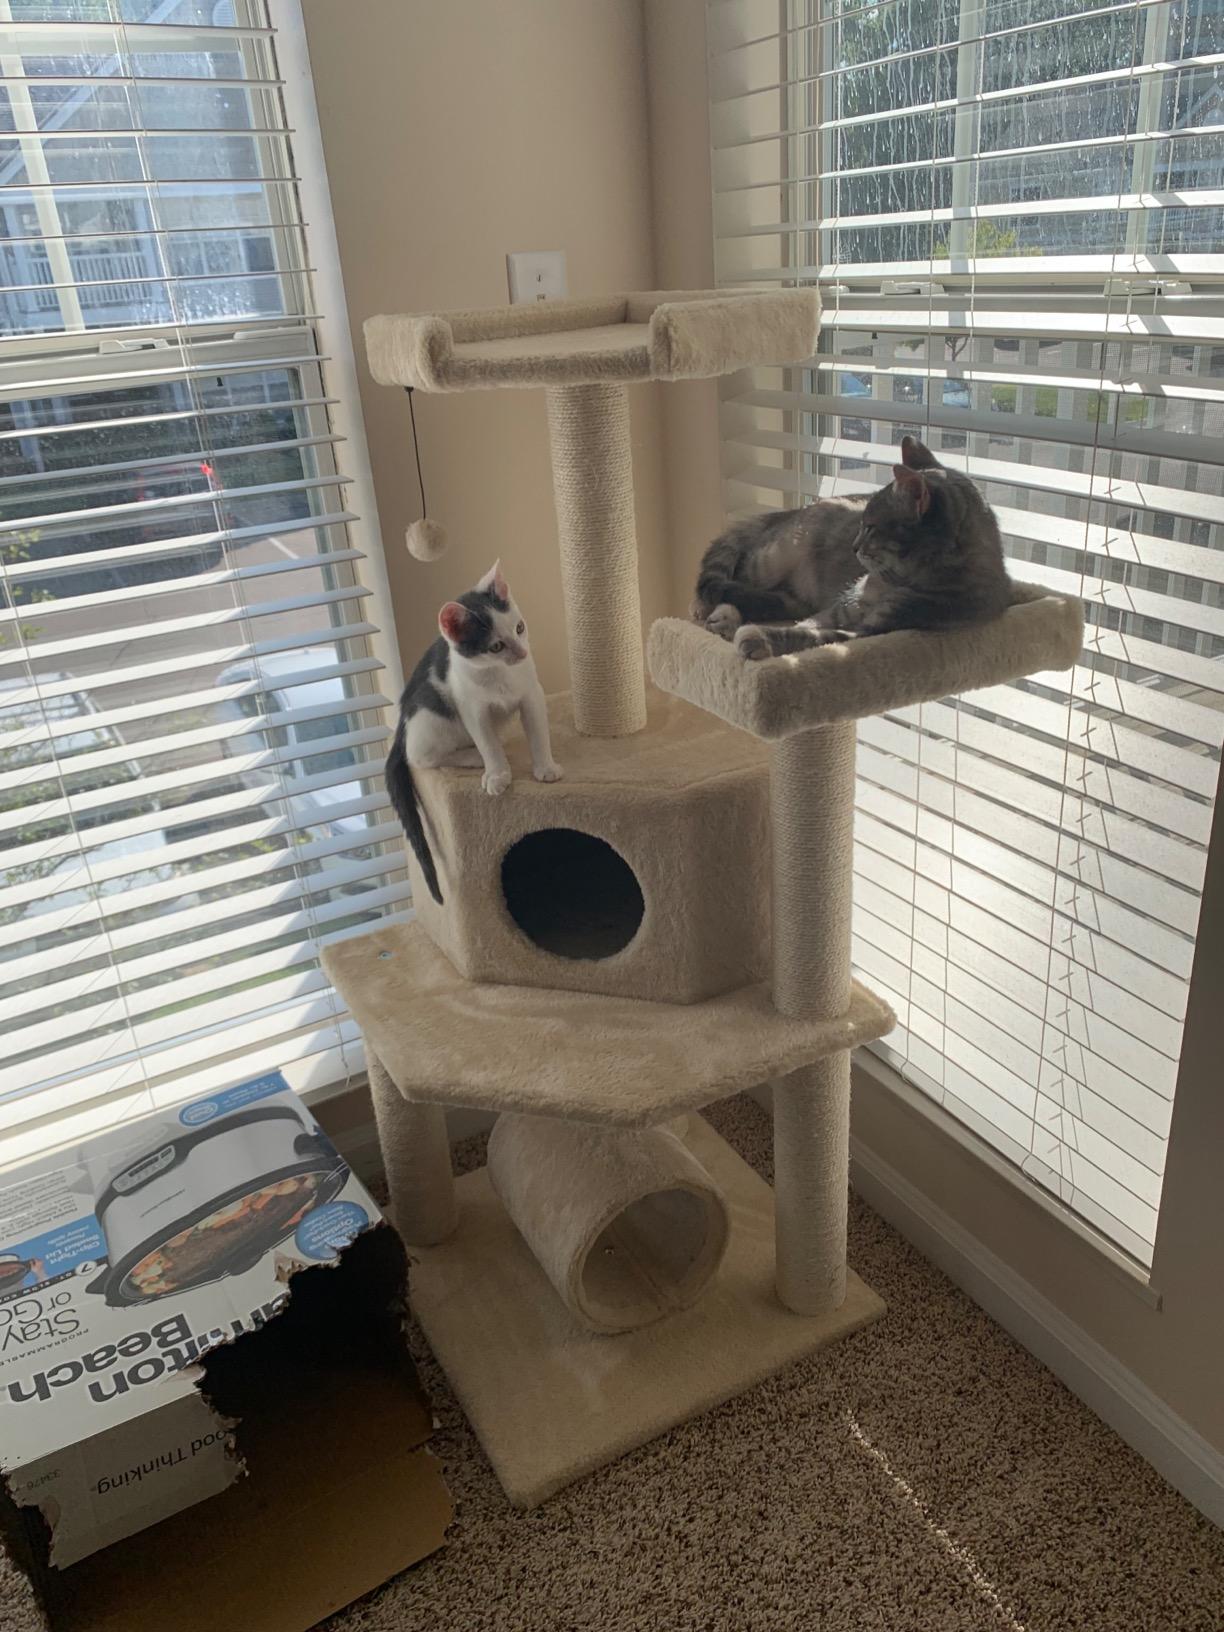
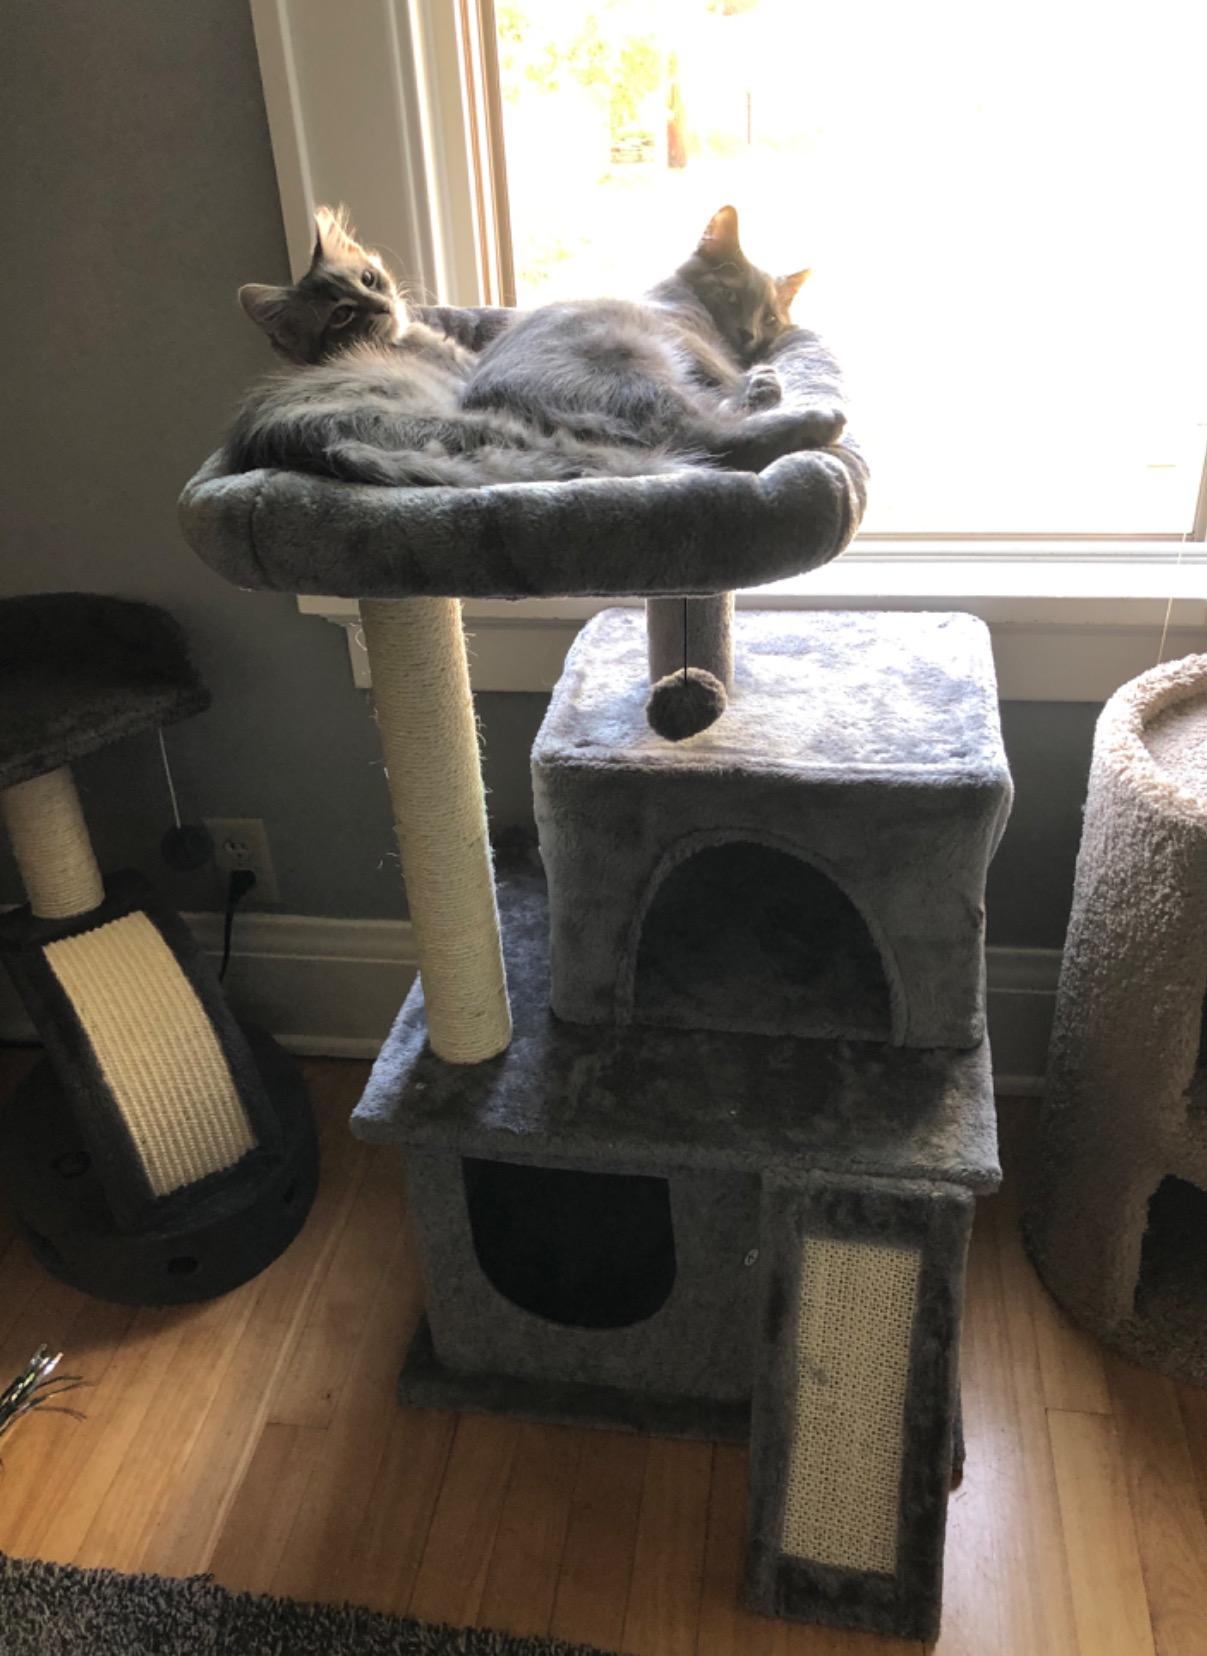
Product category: items_cat tree
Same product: no